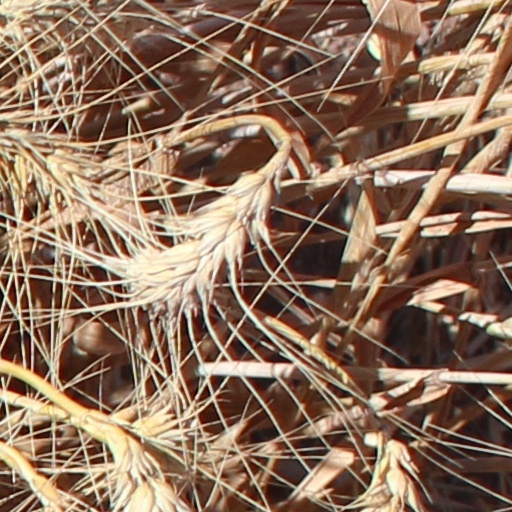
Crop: wheat